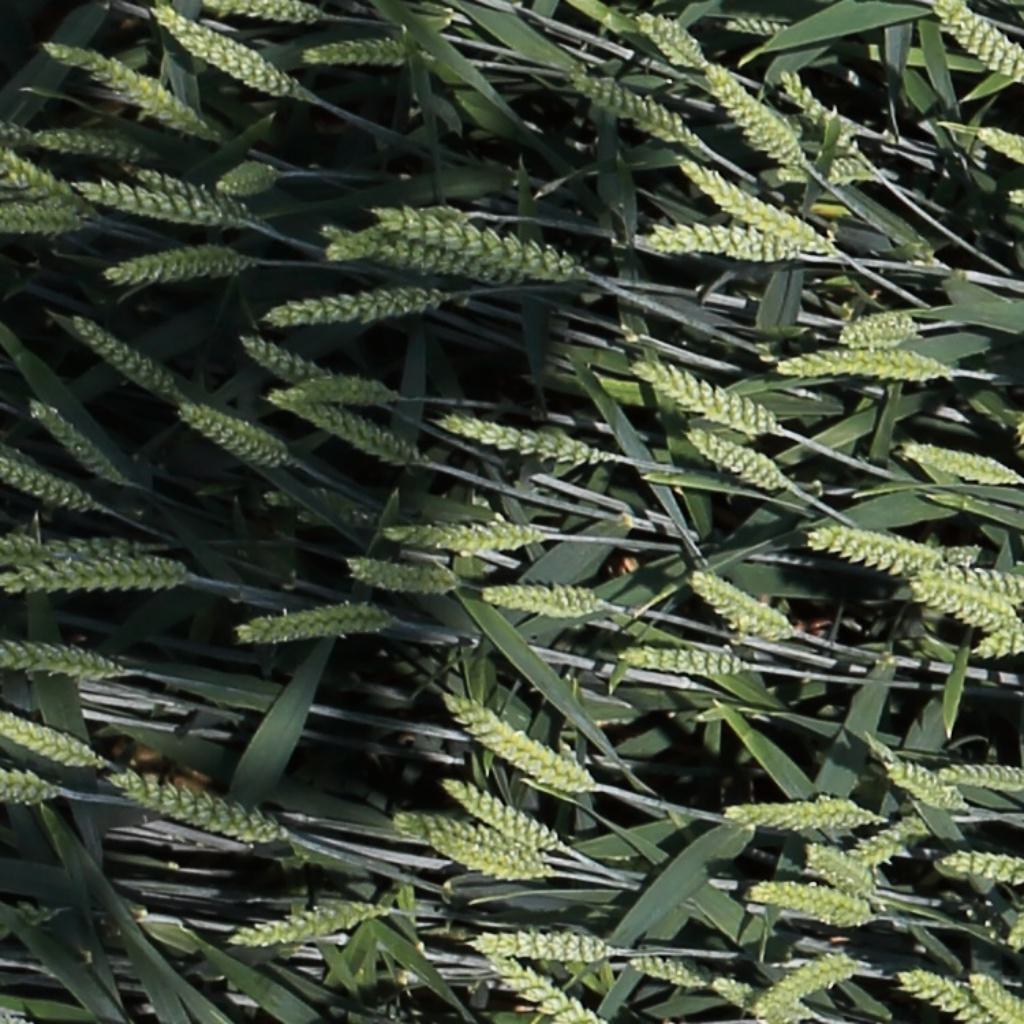
Country: Switzerland
Location: Usask
Wheat development stage: Filling